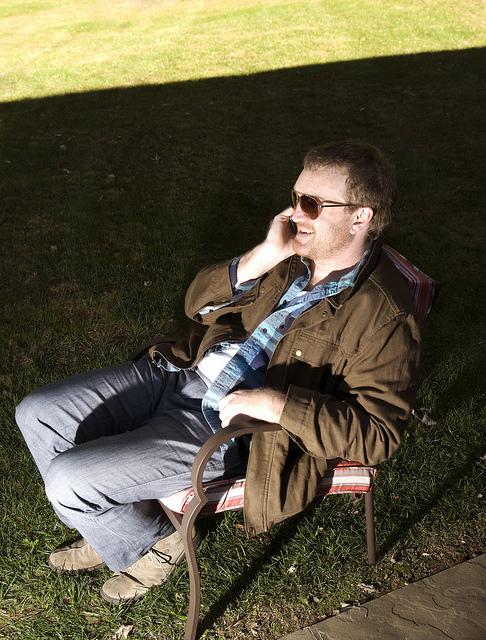
A man sitting outside and talking on a cellphone.